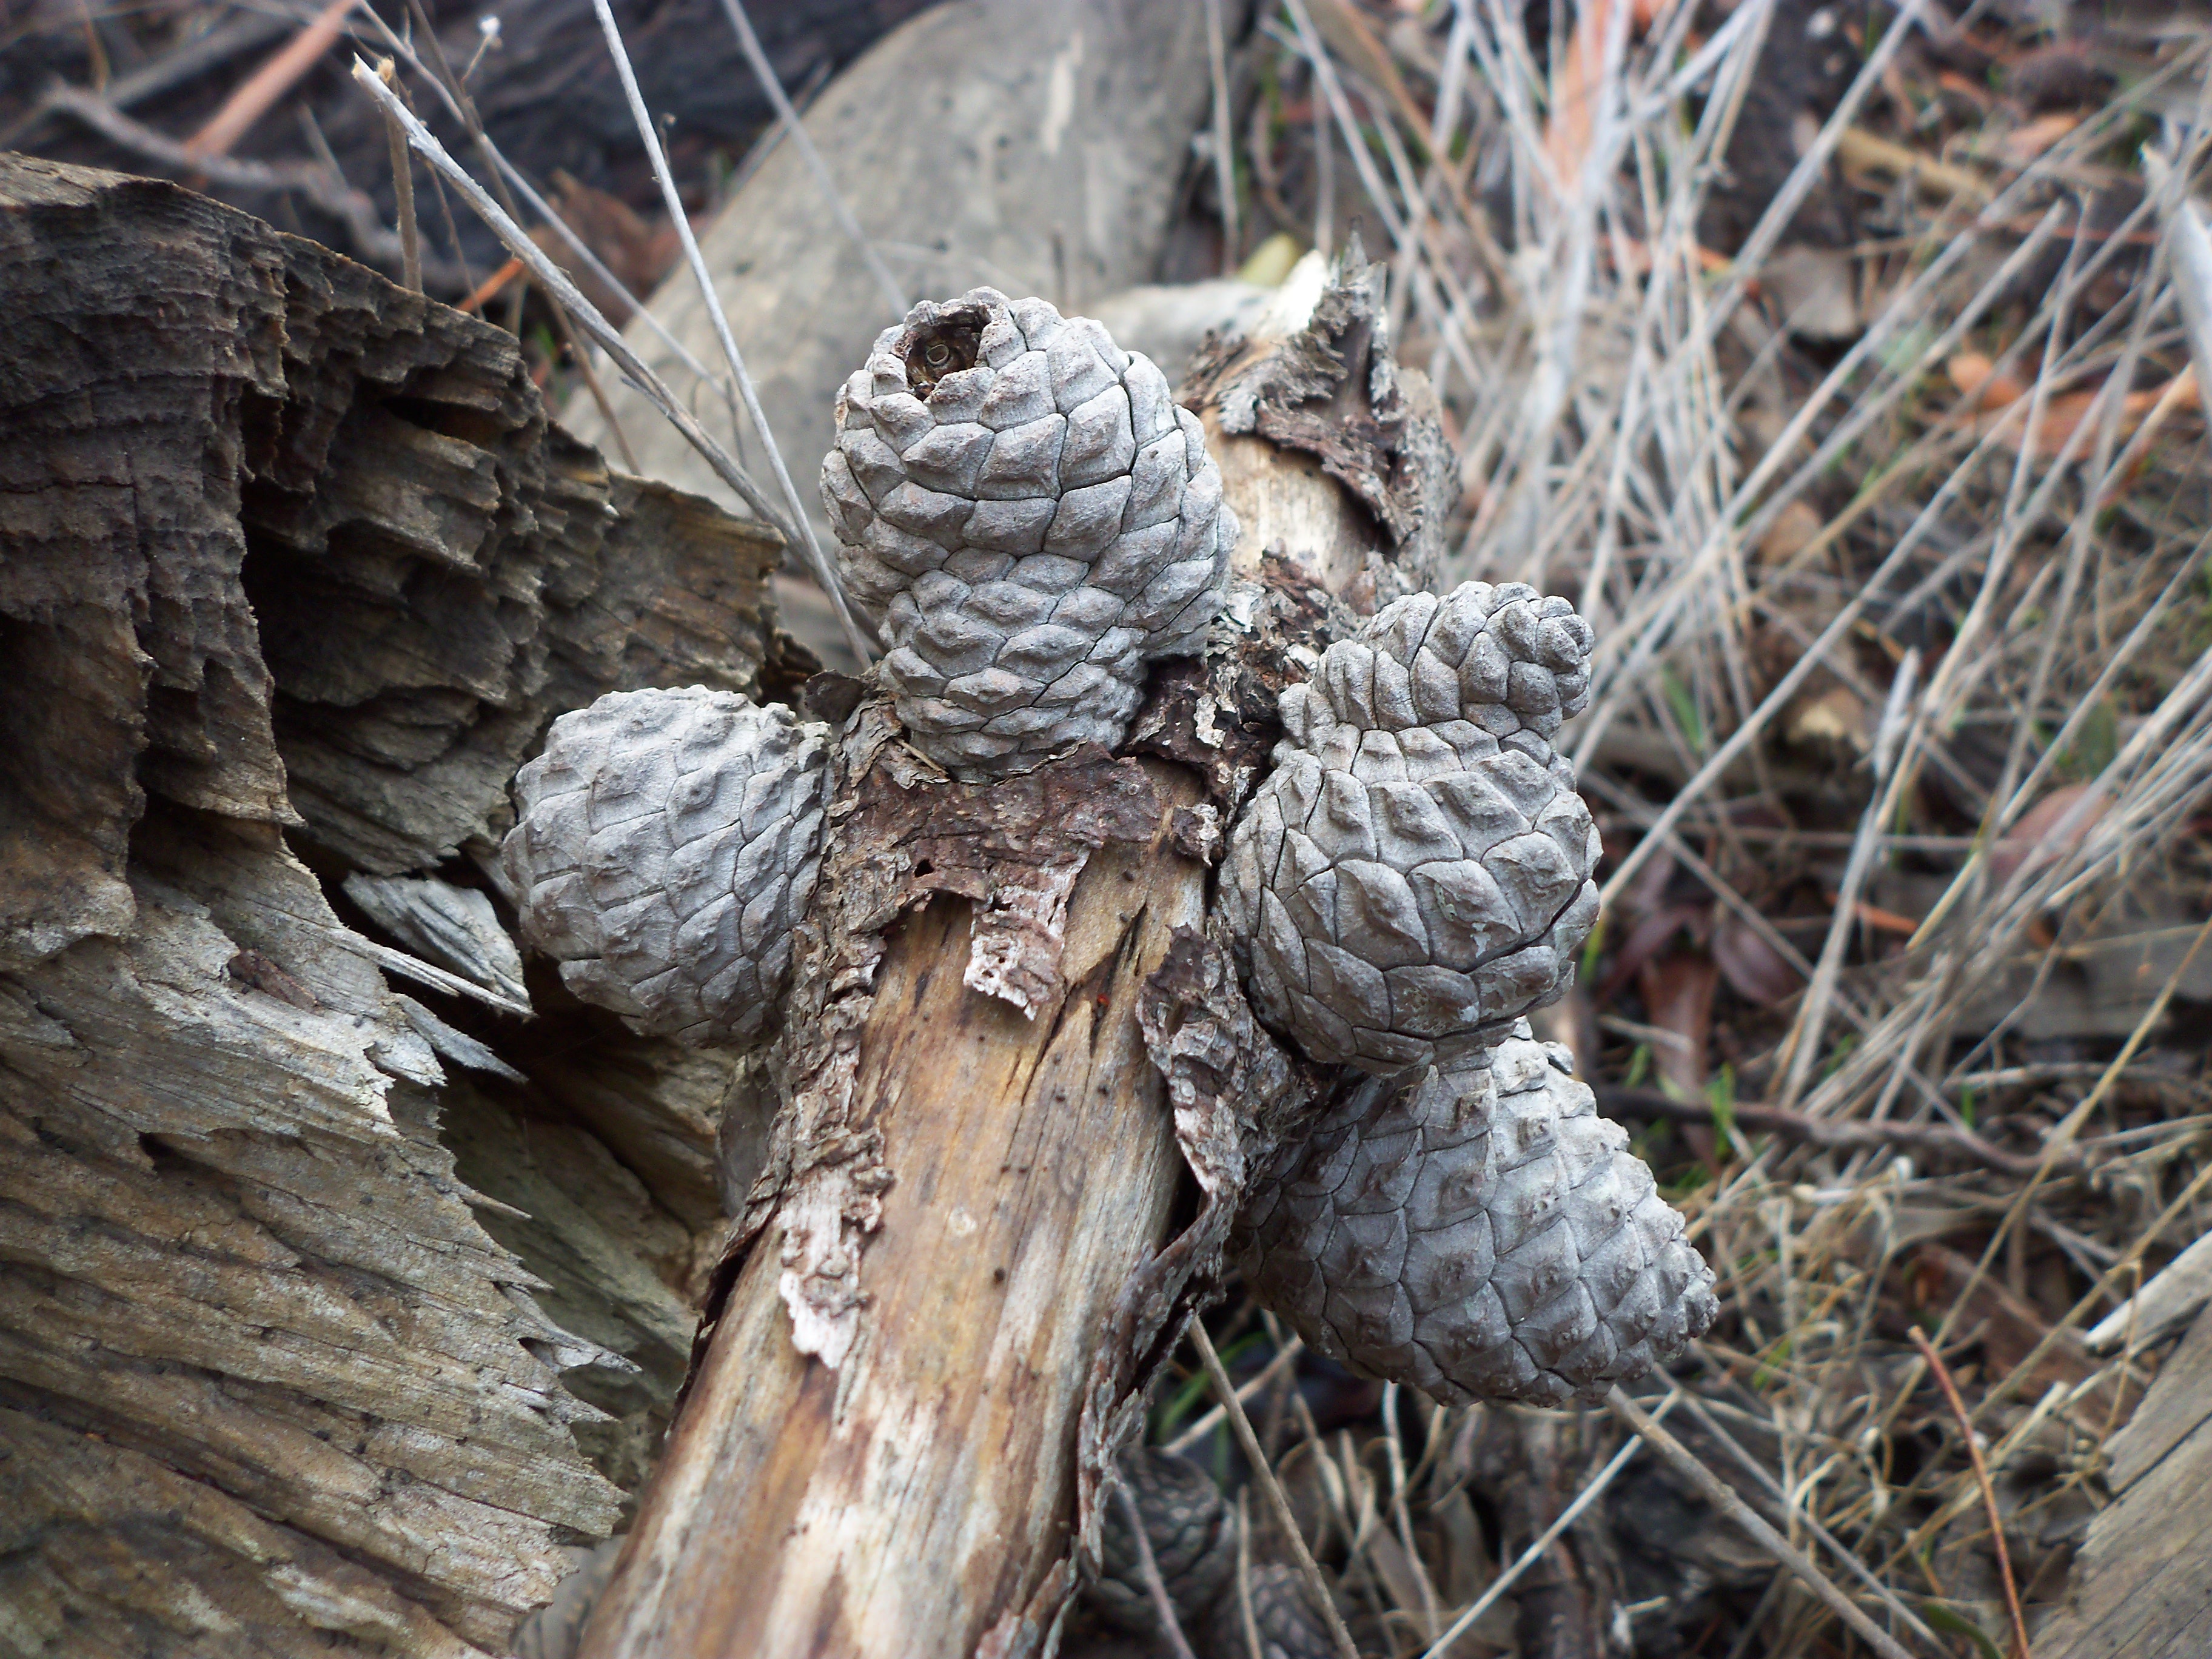
tree, nature, wildlife, reptile, flora, fauna, pine cones, grey pine cones, pine cones on a wooden stump